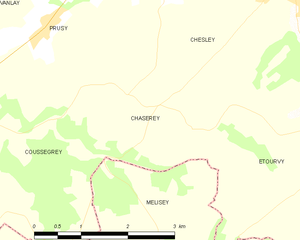
Carte des communes françaises: Chaserey